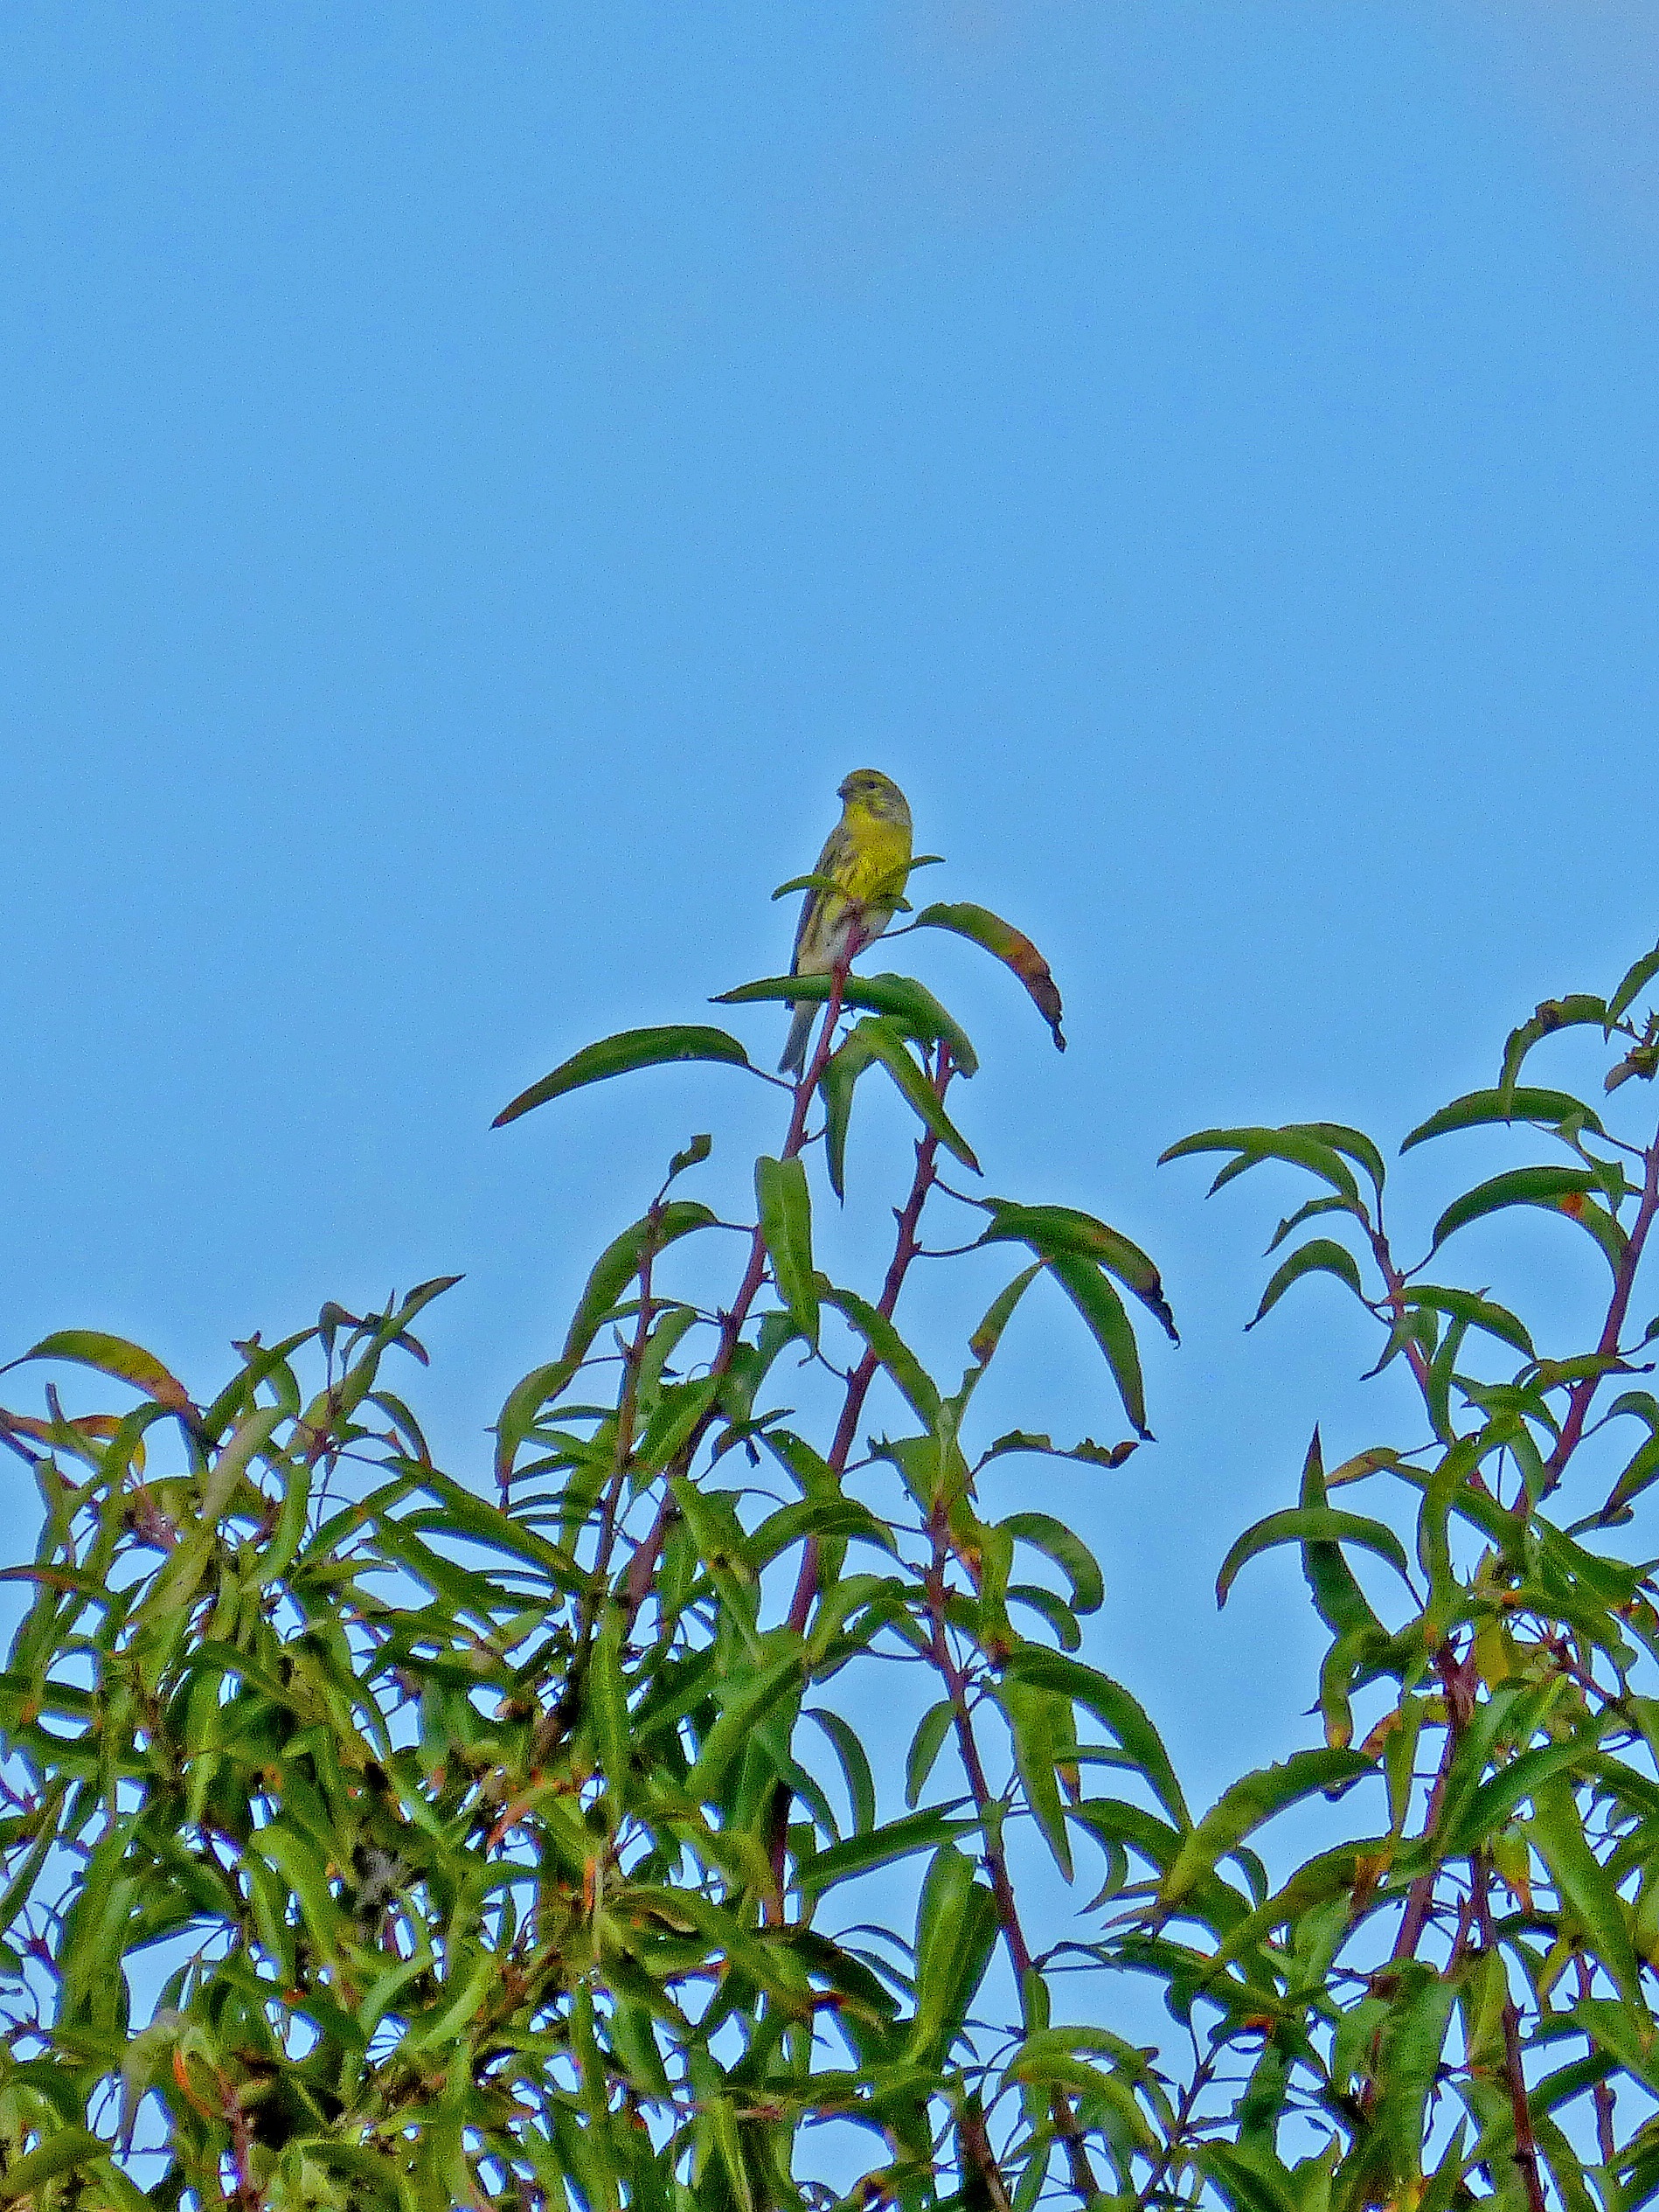
grass, branch, bird, plant, sky, leaf, flower, zoo, green, jungle, crop, park, botany, yellow, flora, shrub, almond tree, golden oriole, grass family, land plant